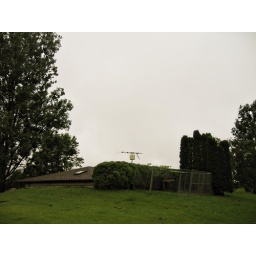
The hole in the sky where the tree used to be